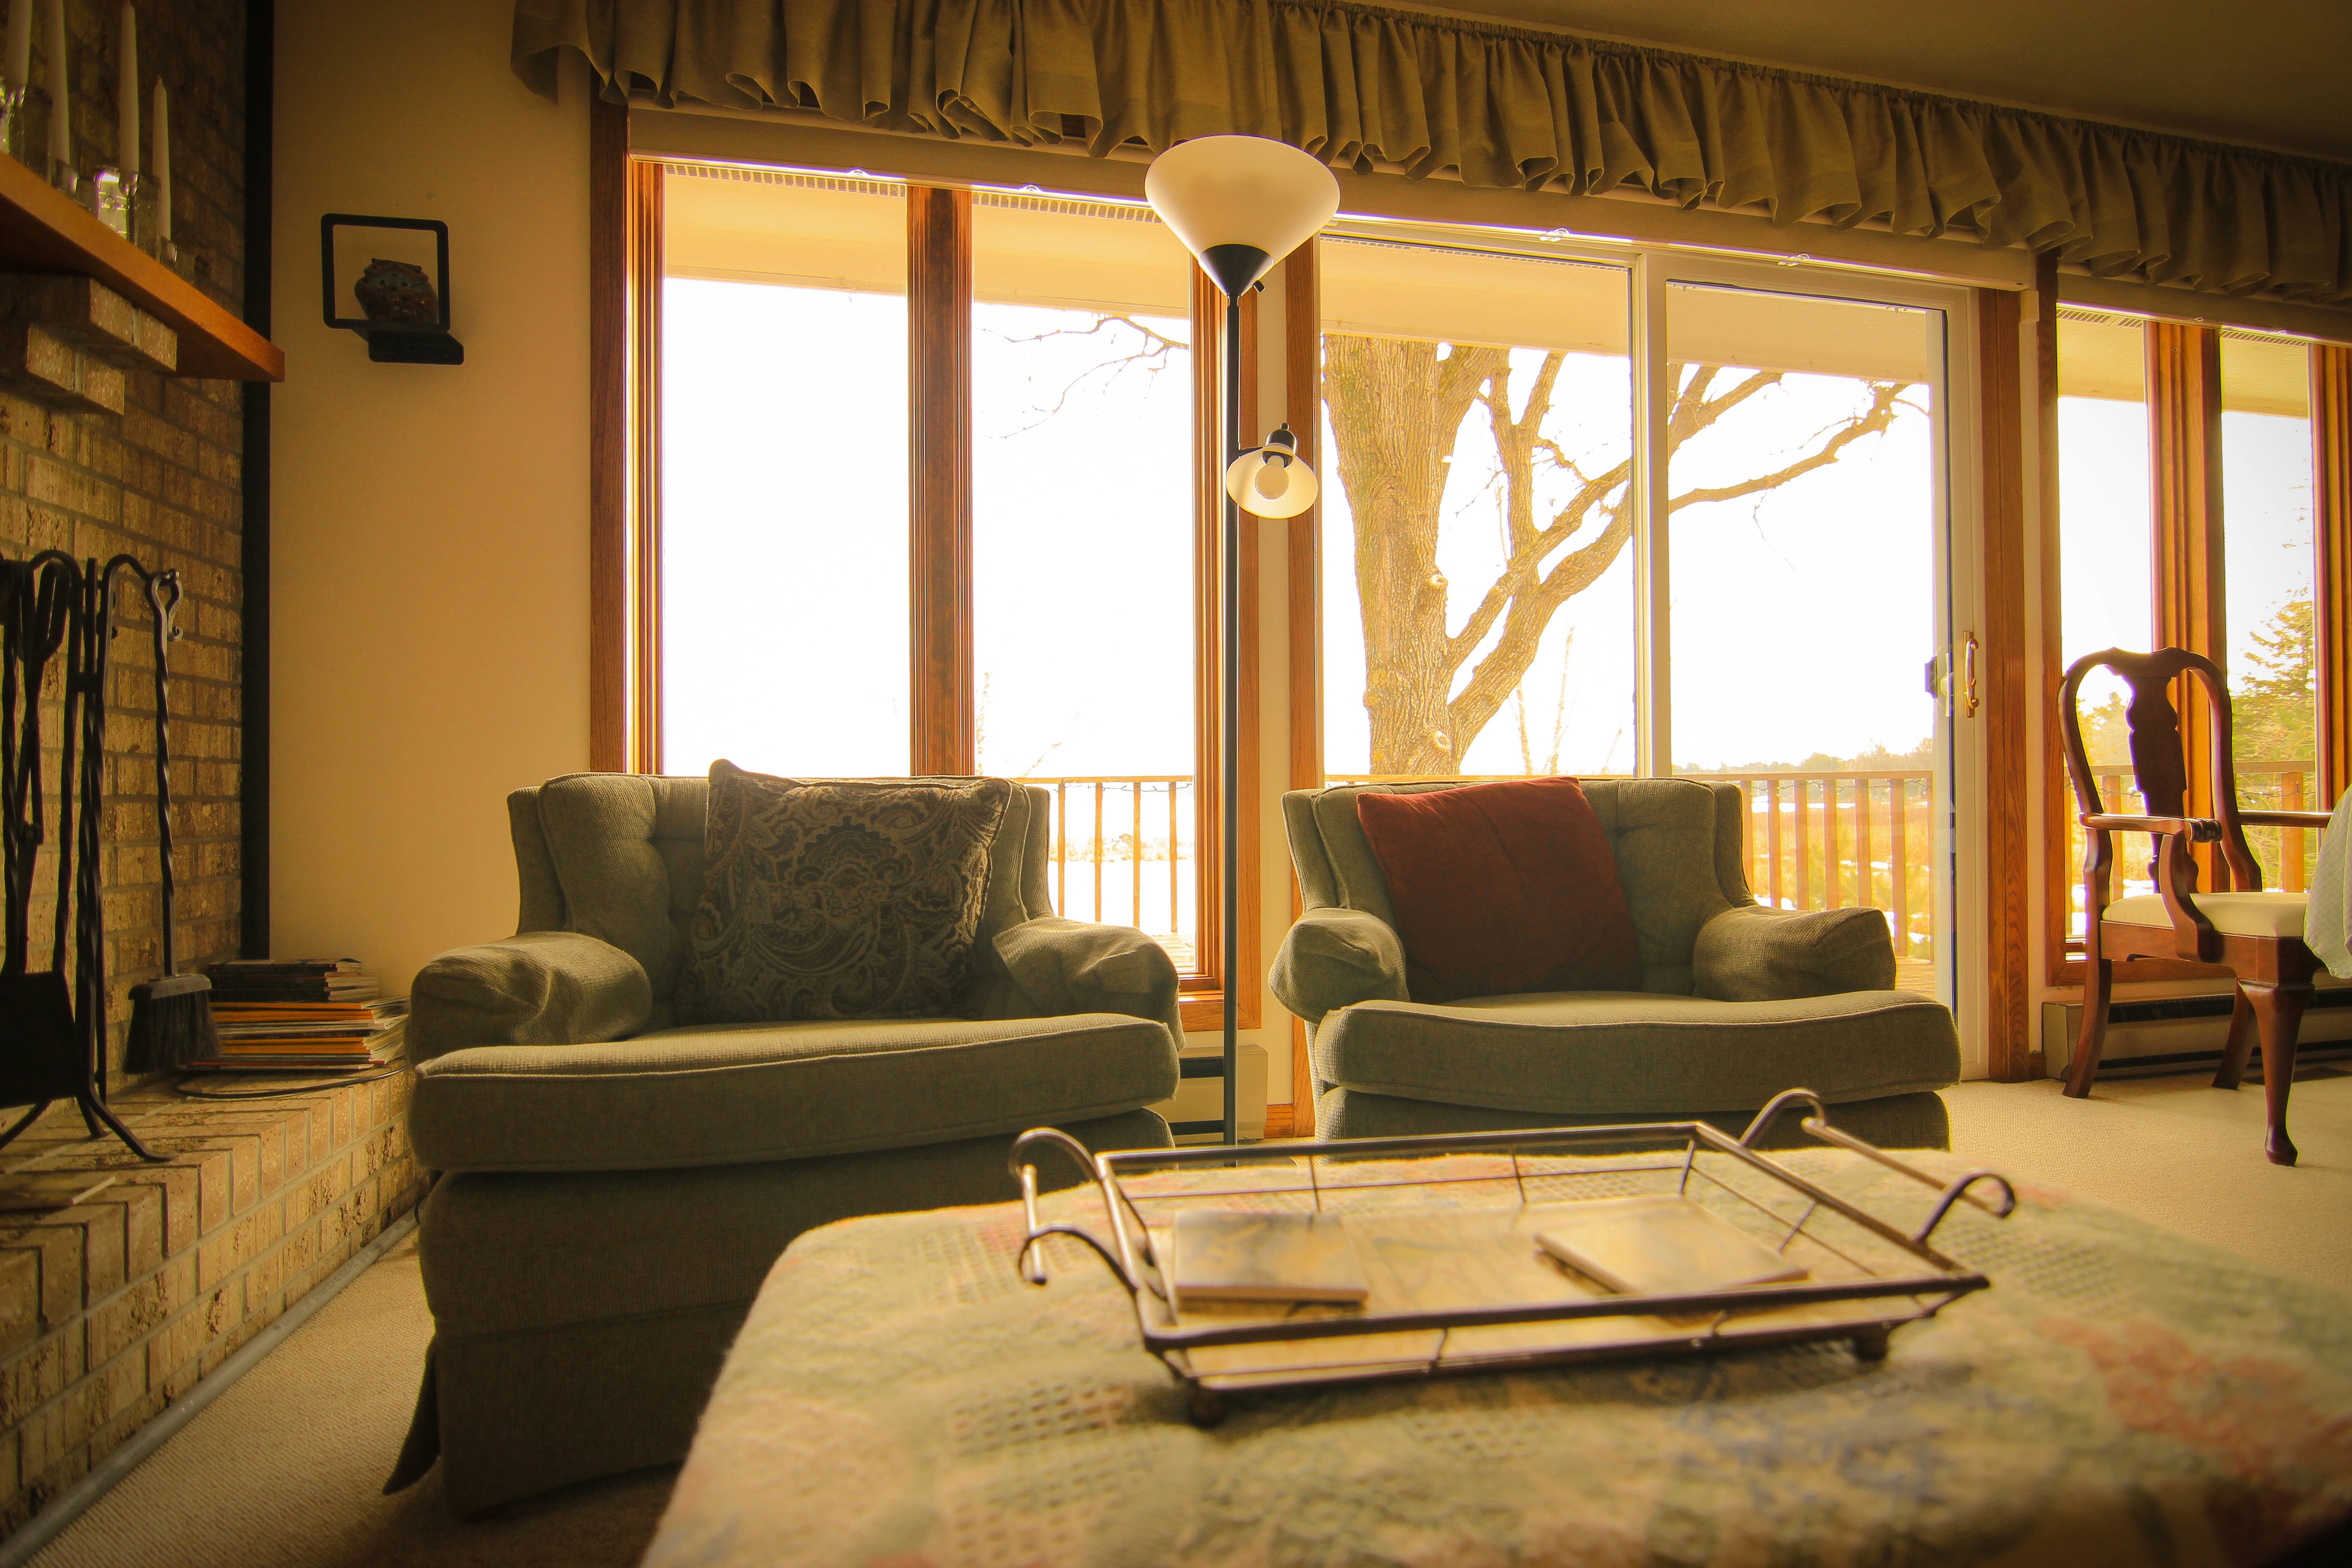
villa, house, window, home, cottage, property, living room, room, apartment, interior design, design, farmhouse, estate, suite, real estate, window covering